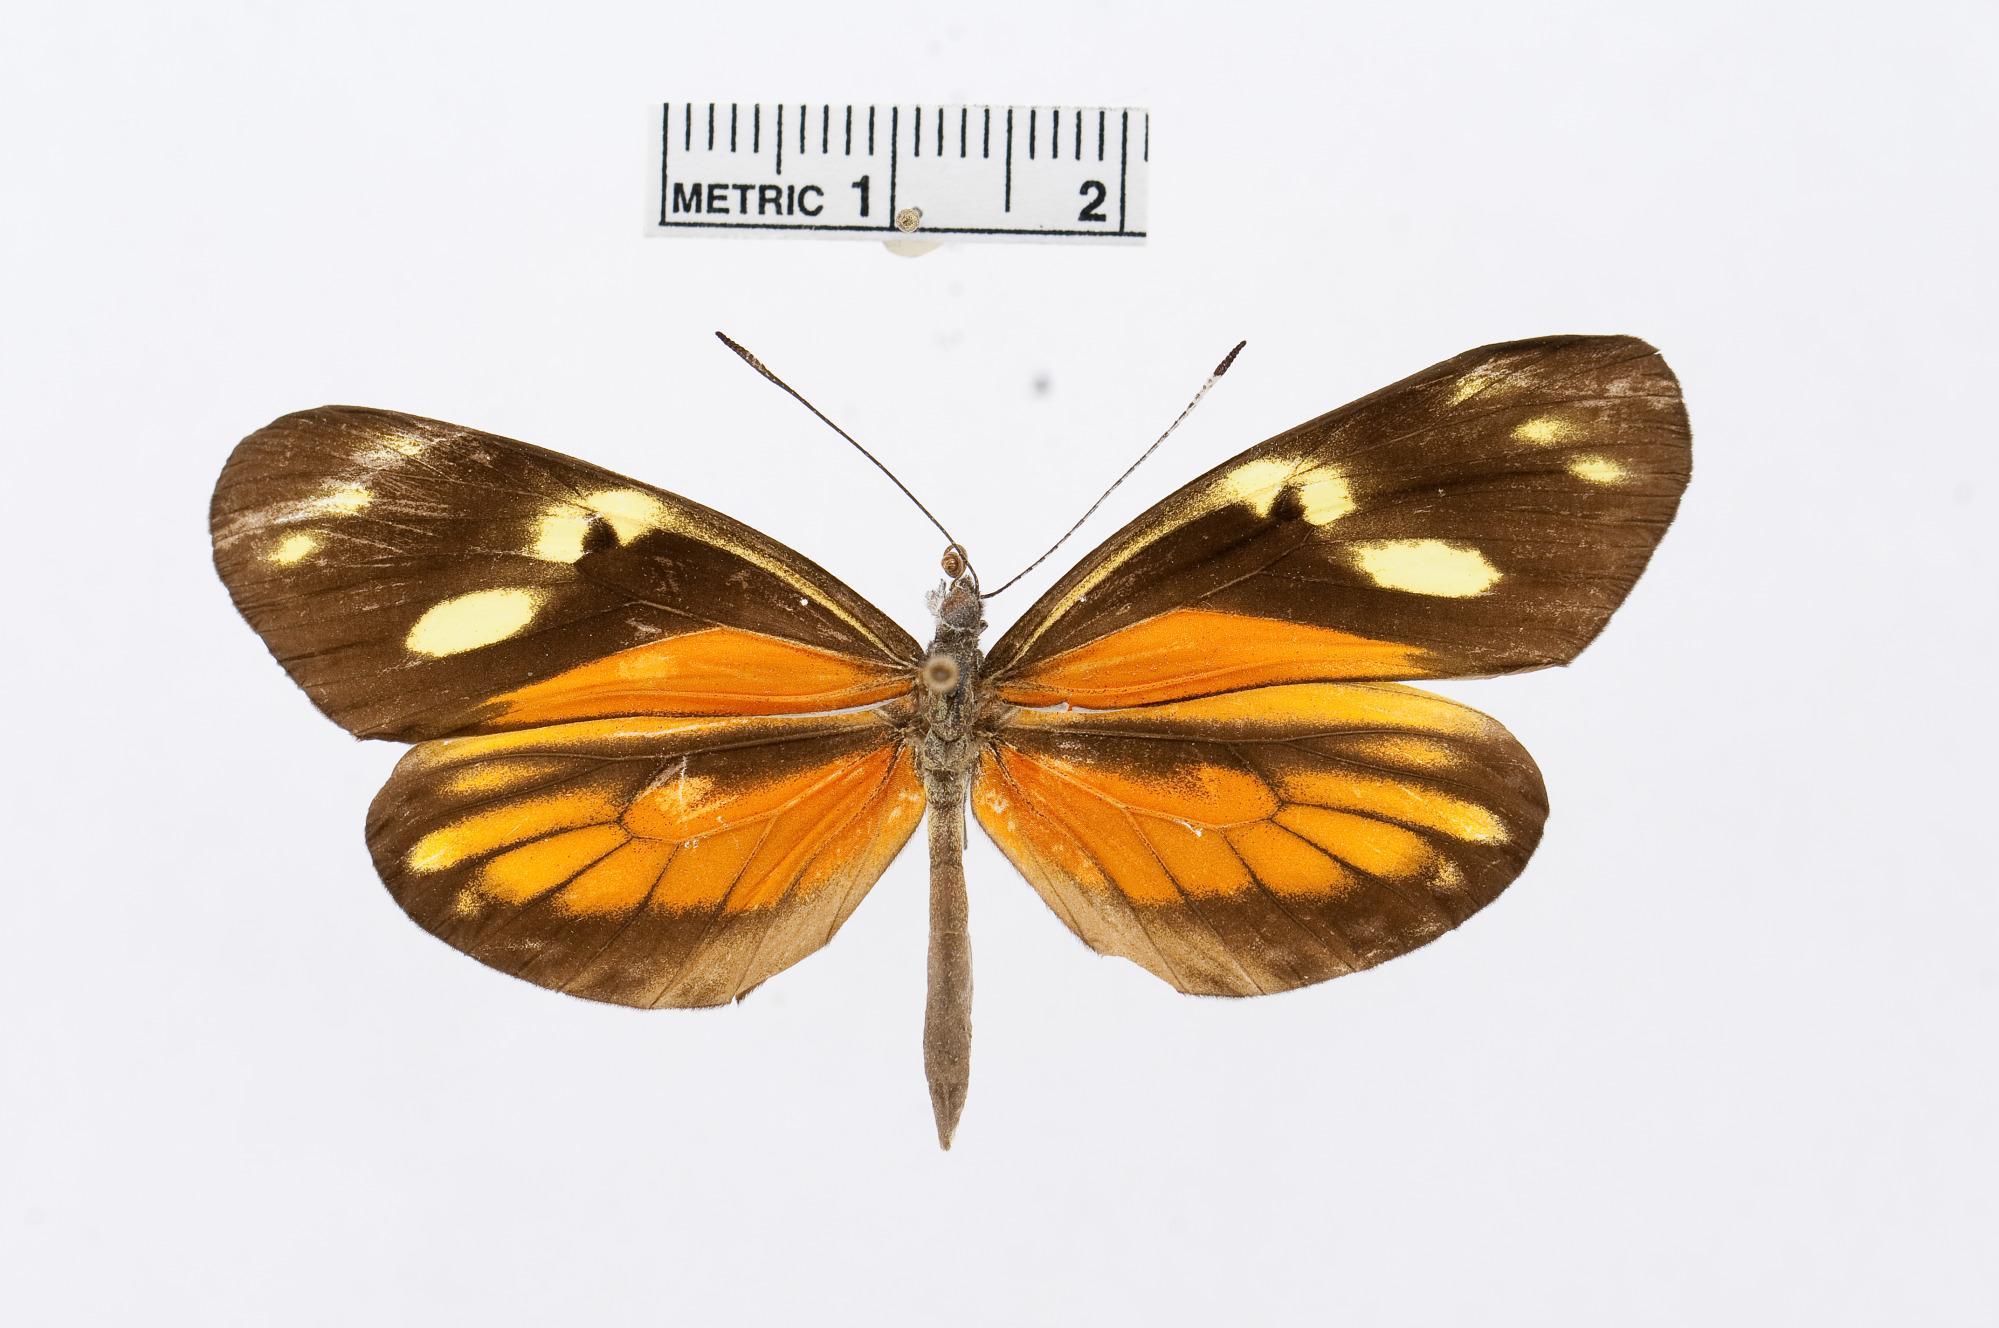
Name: Dismorphia laja
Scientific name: Dismorphia laja
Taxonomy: Animalia, Arthropoda, Hexapoda, Insecta, Lepidoptera, Pieridae, Dismorphiinae